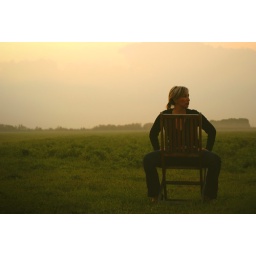
The chair in the field